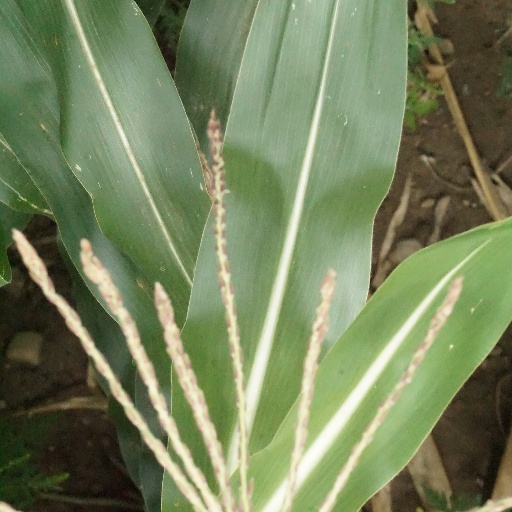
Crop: maize; corn